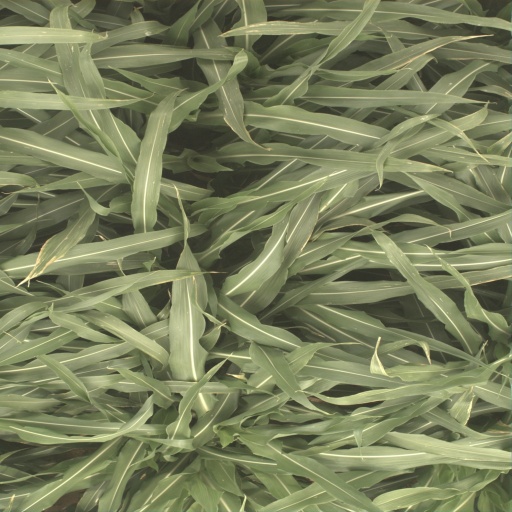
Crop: sorghum